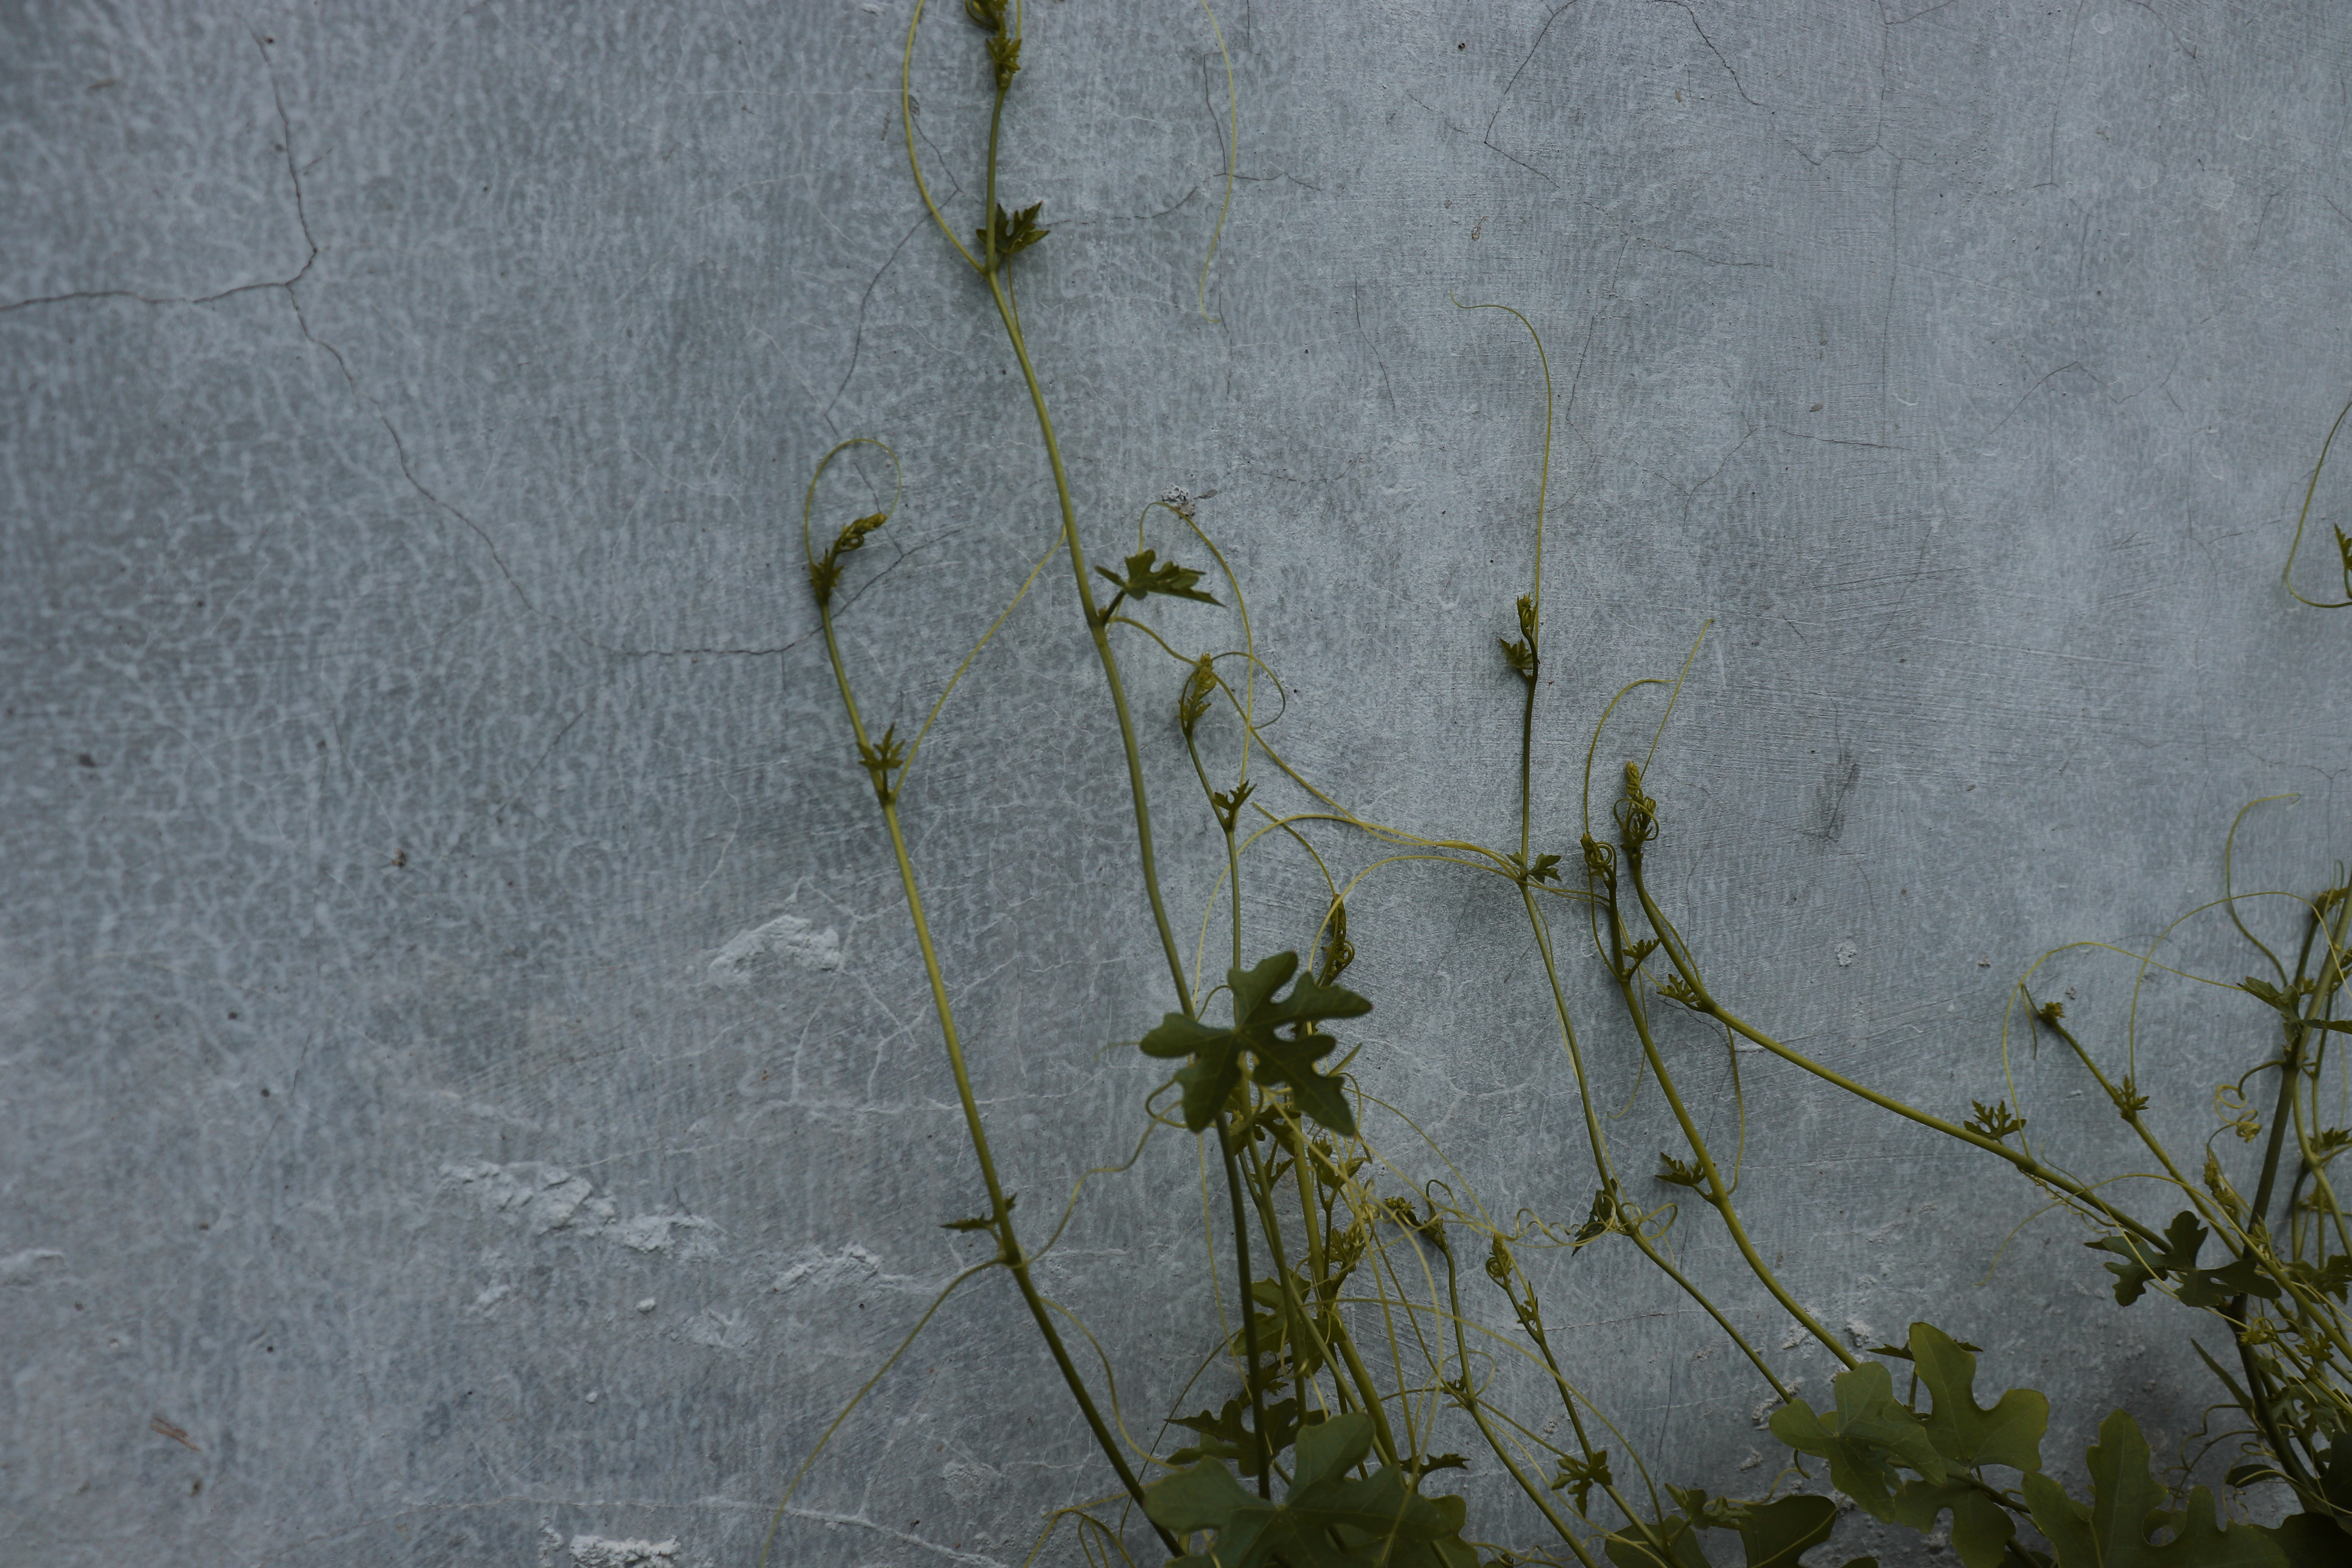
trees, walls, leaves, green, wall, plant, grass family, flower, grass, concrete, plant stem, branch, twig, herbaceous plant, cement, flowering plant, sedge family